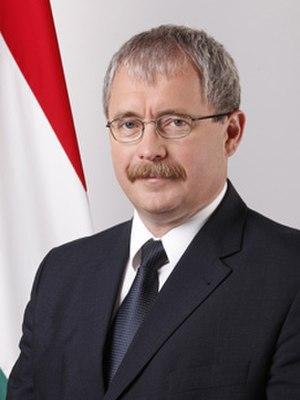
Sándor Fazekas, né le 3 mai 1963 à Karcag, est un homme politique hongrois, membre du Fidesz. Depuis 2010, il est ministre du Développement rural dans le gouvernement de Viktor Orbán. Il a été maire de sa ville natale de 1990 à 2010.